Light Fantastic (TV series)

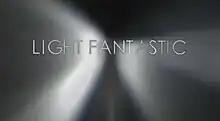
Title screen for "Light Fantastic" series.

Light Fantastic is the title of a television documentary series that explores the phenomenon of light and aired in December 2004 on BBC Four. The series comprised four programmes respectively titled: "Let There Be Light"; "The Light of Reason"; "The Stuff of Light"; and "Light, the Universe and Everything." The material was presented by Cambridge academic Simon Schaffer.